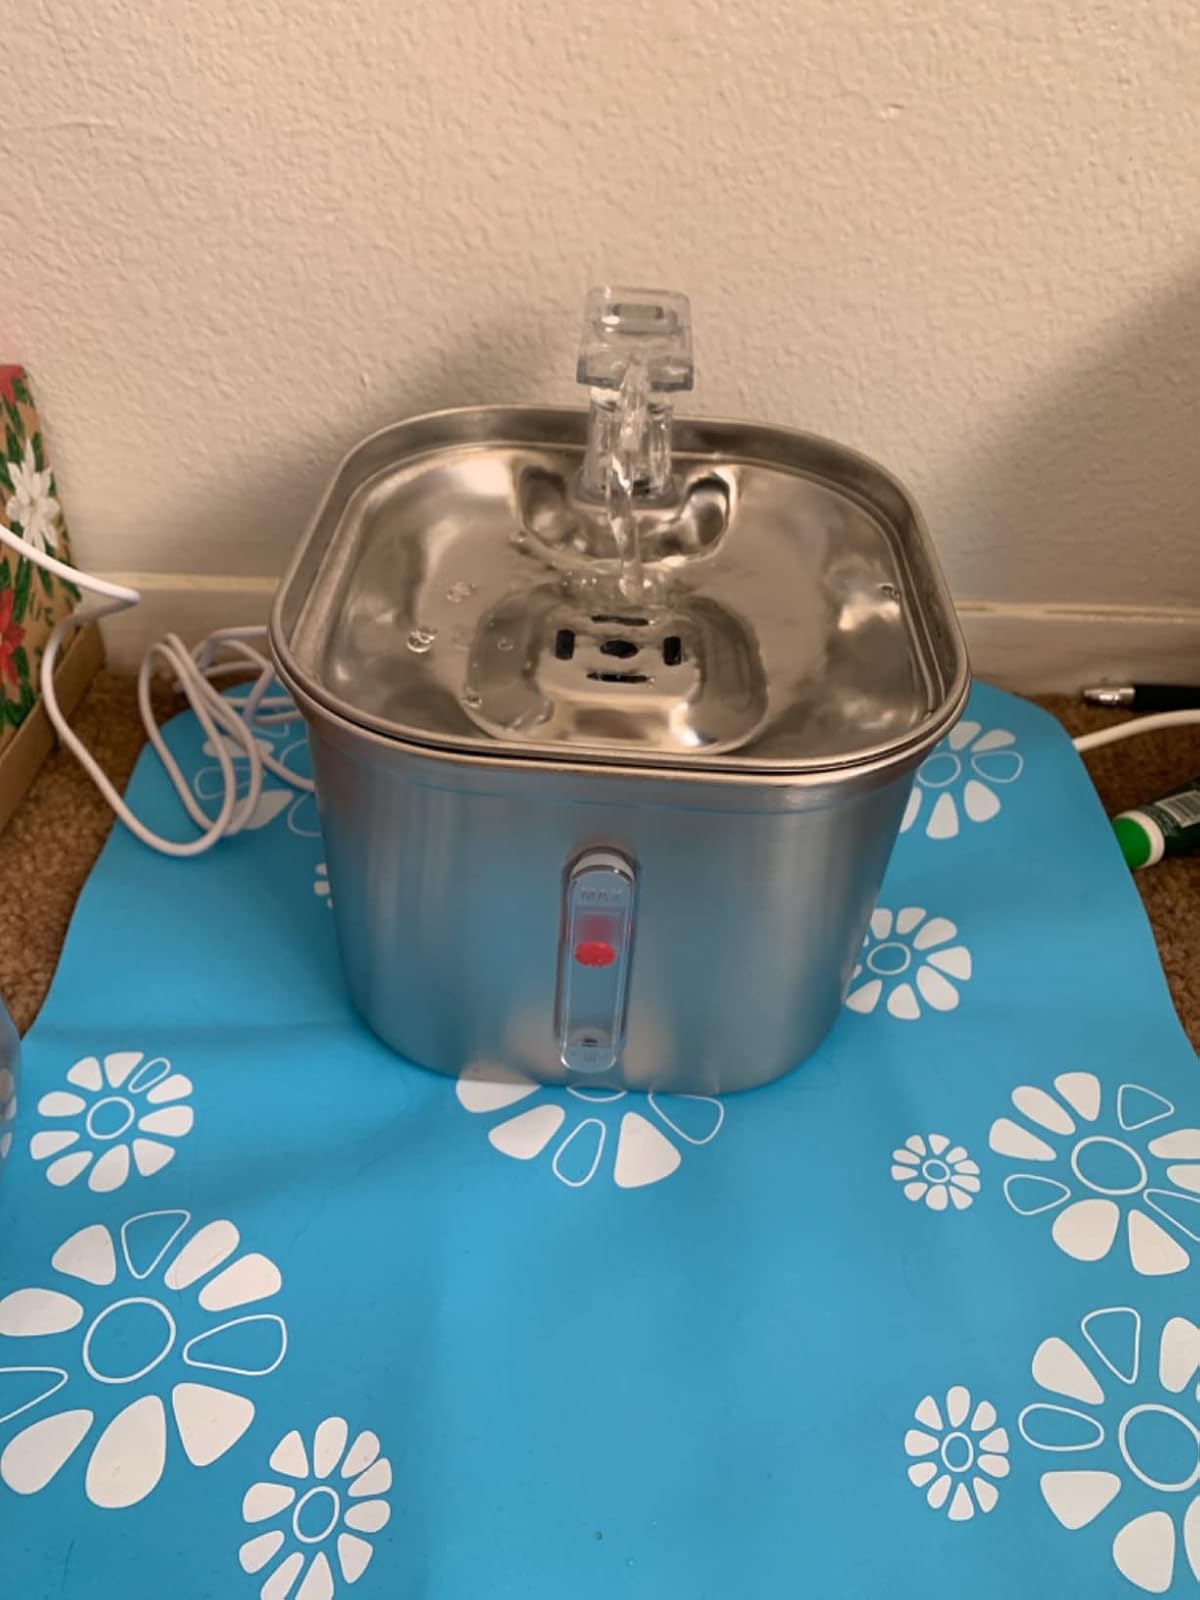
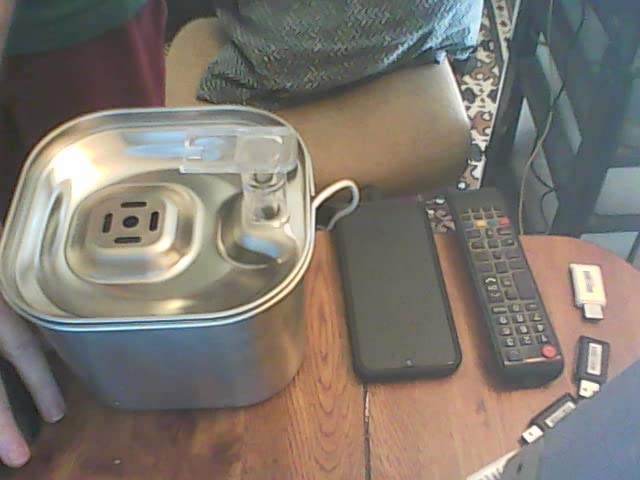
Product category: items_bowl
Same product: yes